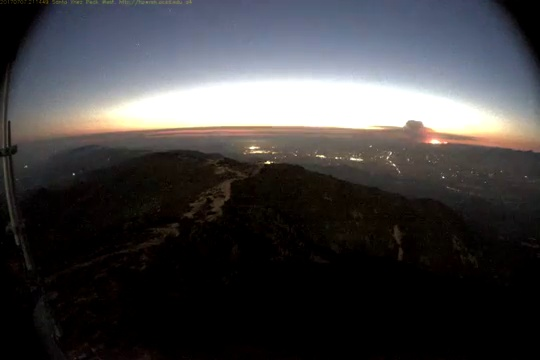
Fire: yes
Smoke: yes